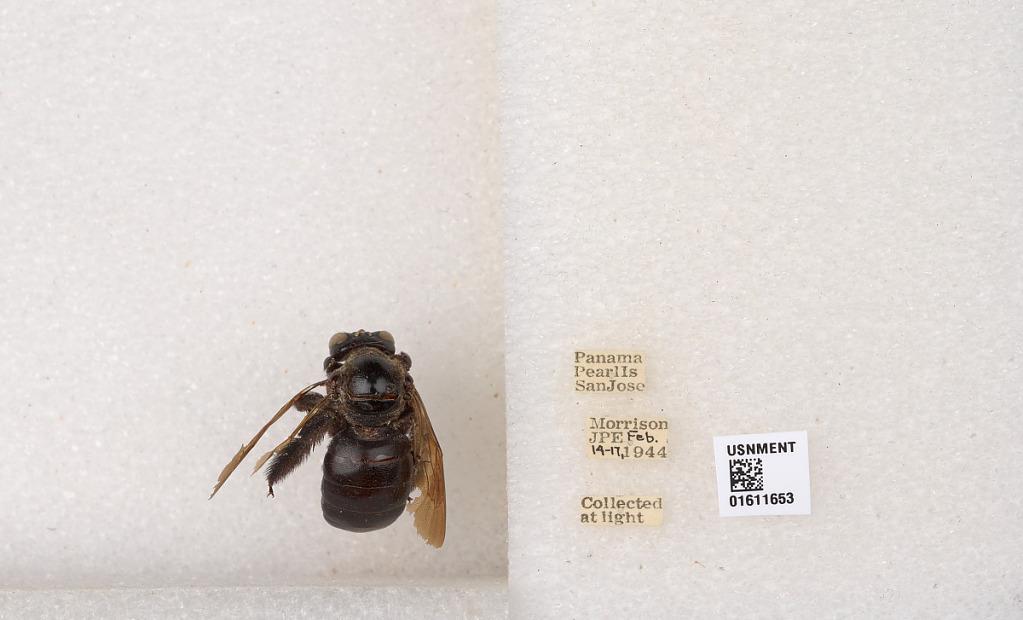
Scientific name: Xylocopa (Neoxylocopa) sp.
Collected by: H. Laidlaw
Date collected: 1944-2-14
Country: Panama
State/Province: Panama
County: Balboa
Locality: Pearl Is, San Jose (Isla San Jose, Pearl Islands)